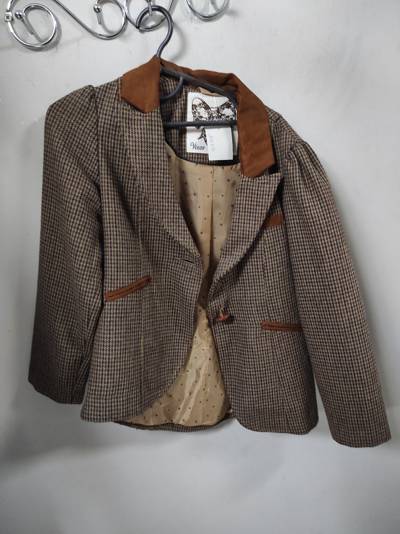
Waste category: clothes